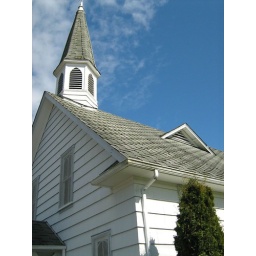
Church against the blue sky